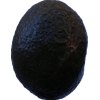
Label: black_avocado